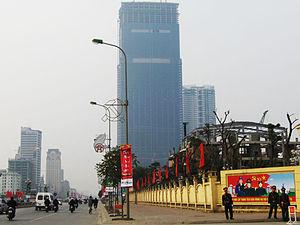
La tour Keangnam est un gratte-ciel situé dans le district de Nam Tu Liem à Hanoï au Viêt Nam.